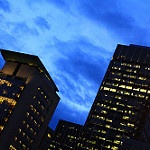
Label: buildings